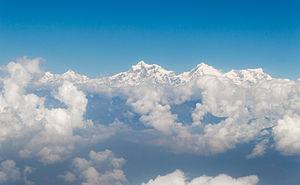
Le Ganesh Himal est un massif du haut Himalaya. Il est principalement situé au Népal, néanmoins quelques sommets se trouvent au Tibet. La vallée de Trisuli à l'est, creusée par la rivière Bothe Khosi, le sépare du Langtang Himal. La vallée de Budhi Gandaki et la vallée de Shyar Khola à l'ouest le séparent du Sringi Himal et du Mansiri Himal.